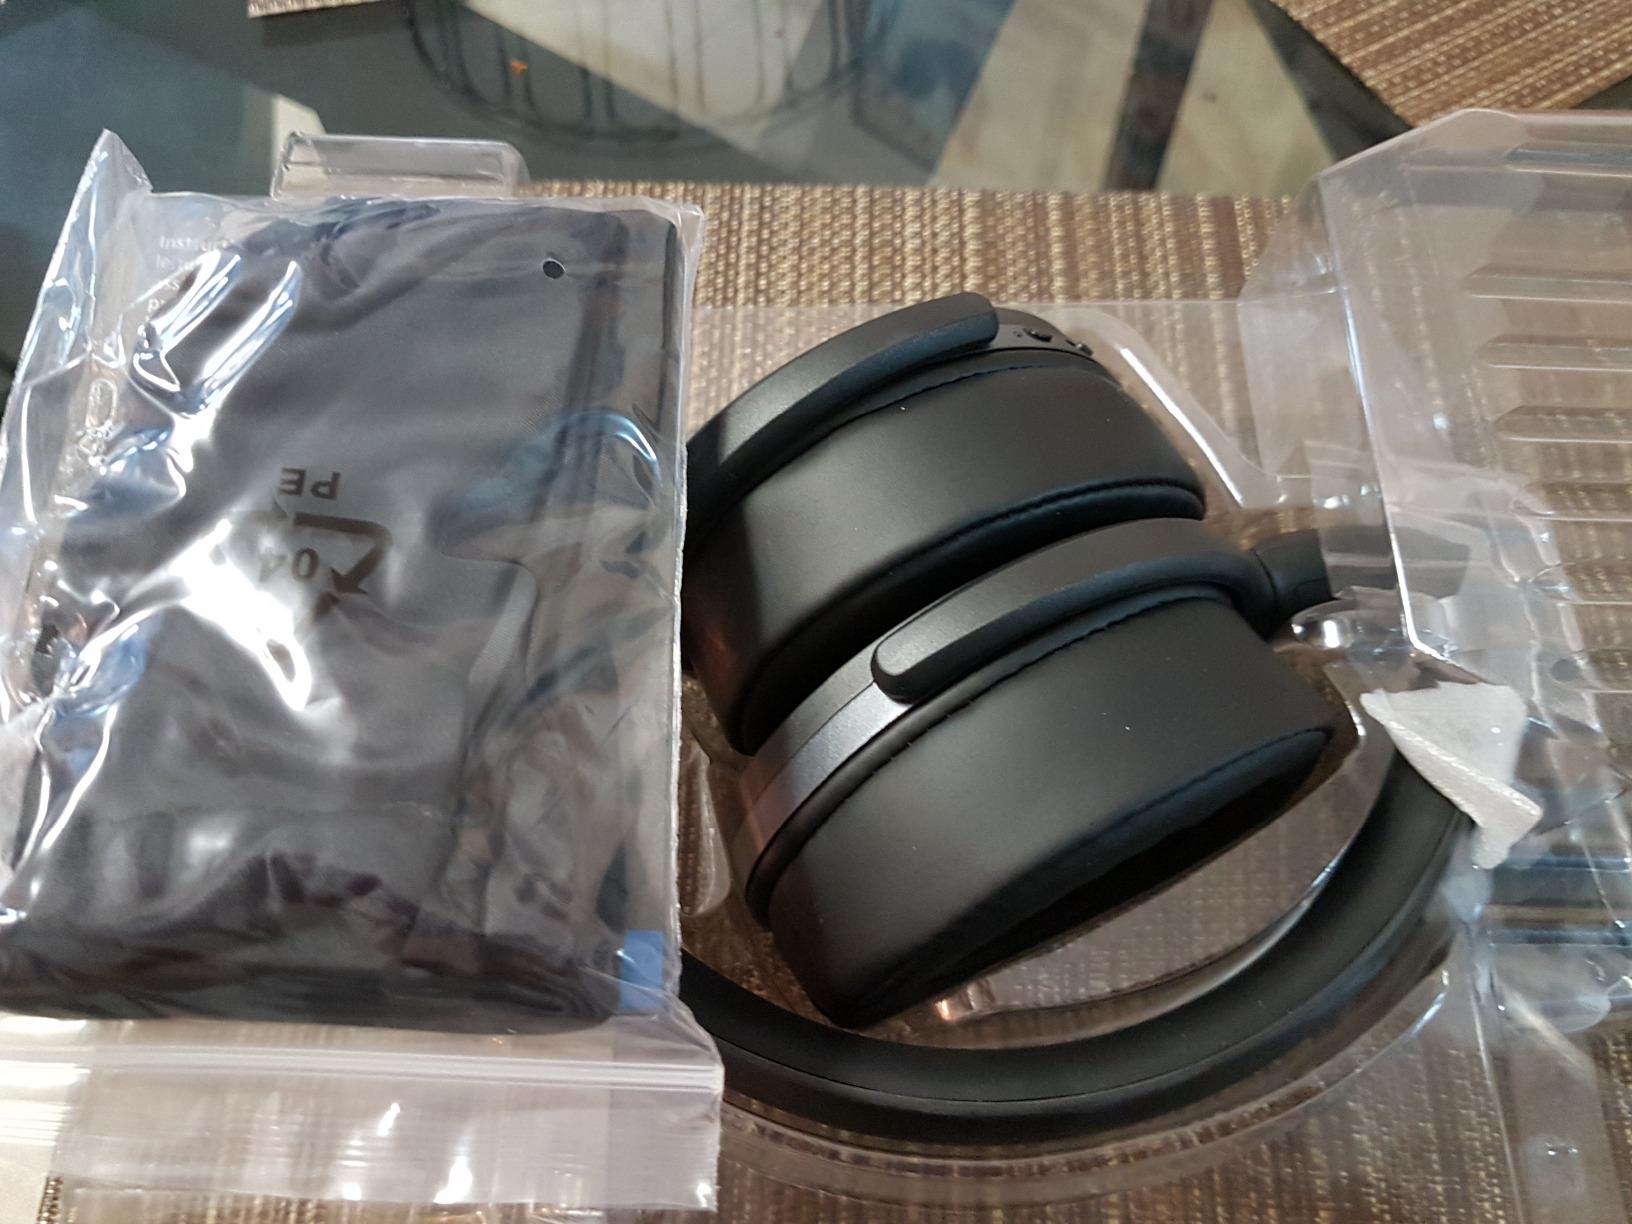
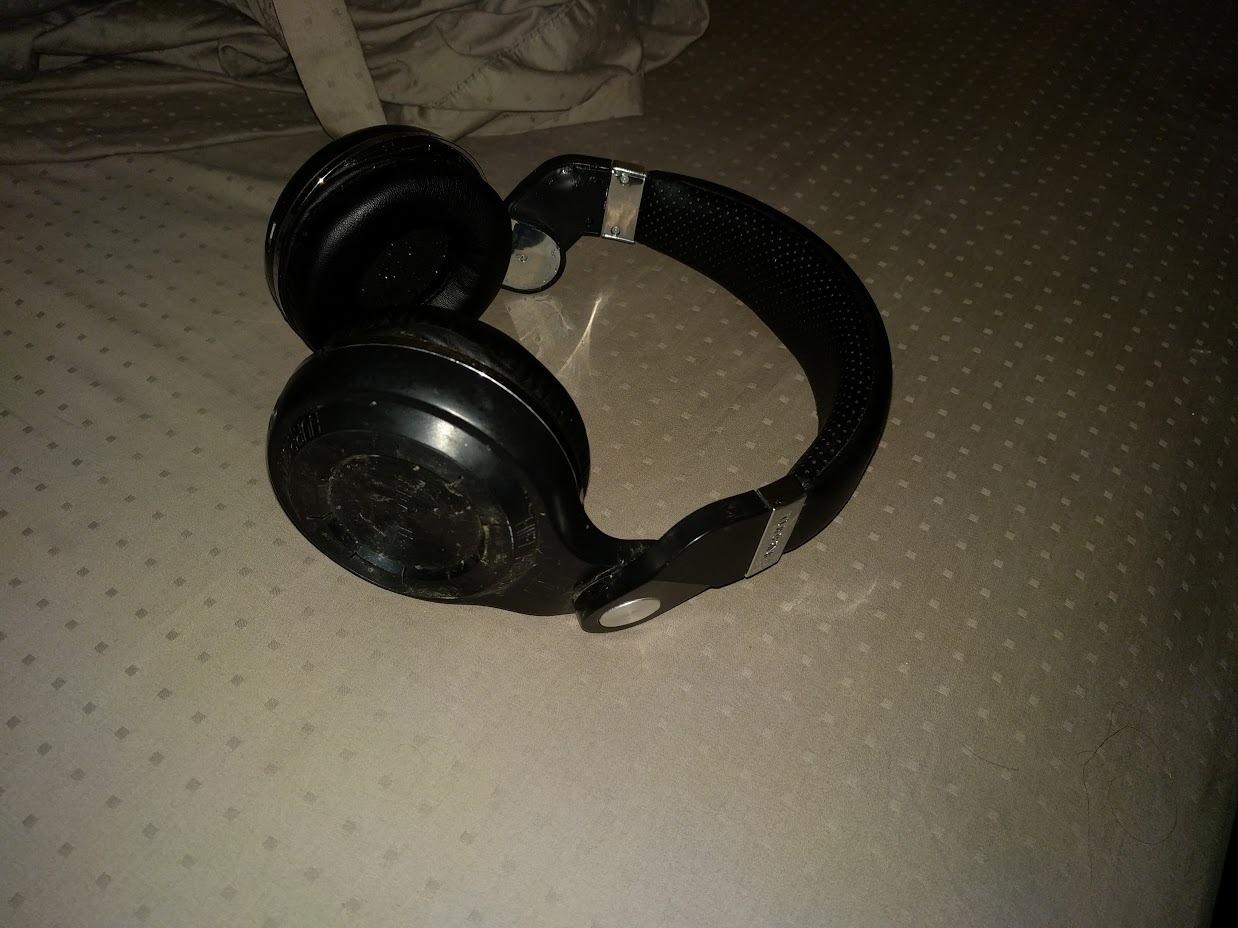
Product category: headphones
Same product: no